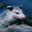
Label: possum